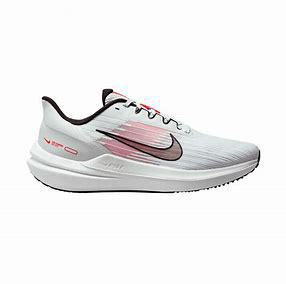
Brand: Nike
Model: Winflo 10